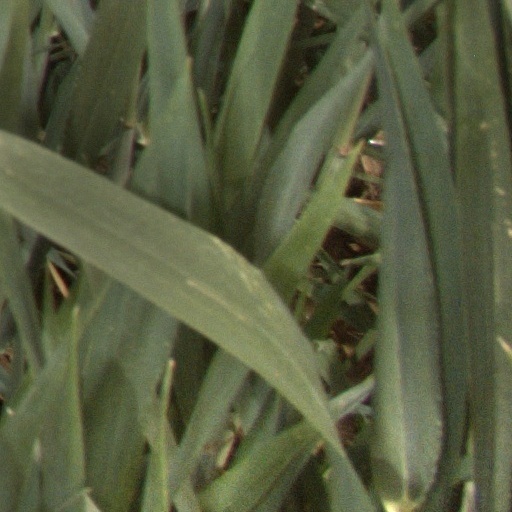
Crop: wheat